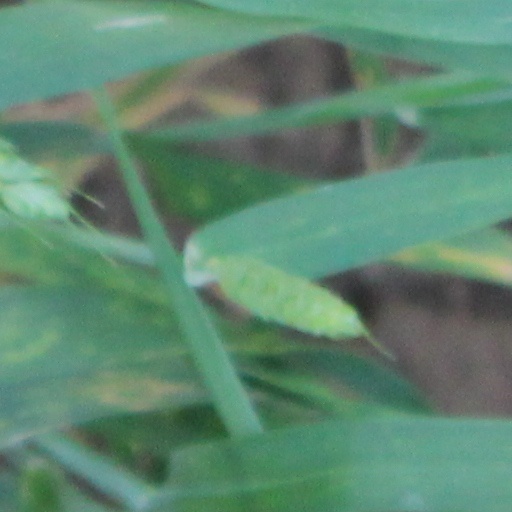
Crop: wheat